Darwinia (video game)

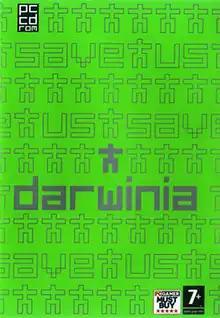

Darwinia is a 2005 real-time tactics and real-time strategy video game for Microsoft Windows, Mac OS X and Linux. It is the second game developed by Introversion Software, and is set within a computer environment that simulates artificial intelligence. It received favourable reviews and won three awards at the 2006 Independent Games Festival. A multiplayer sequel, "Multiwinia", was released for Windows in 2008. "Darwinia" and "Multiwinia" were released together as Darwinia+ for the Xbox 360 in 2010.